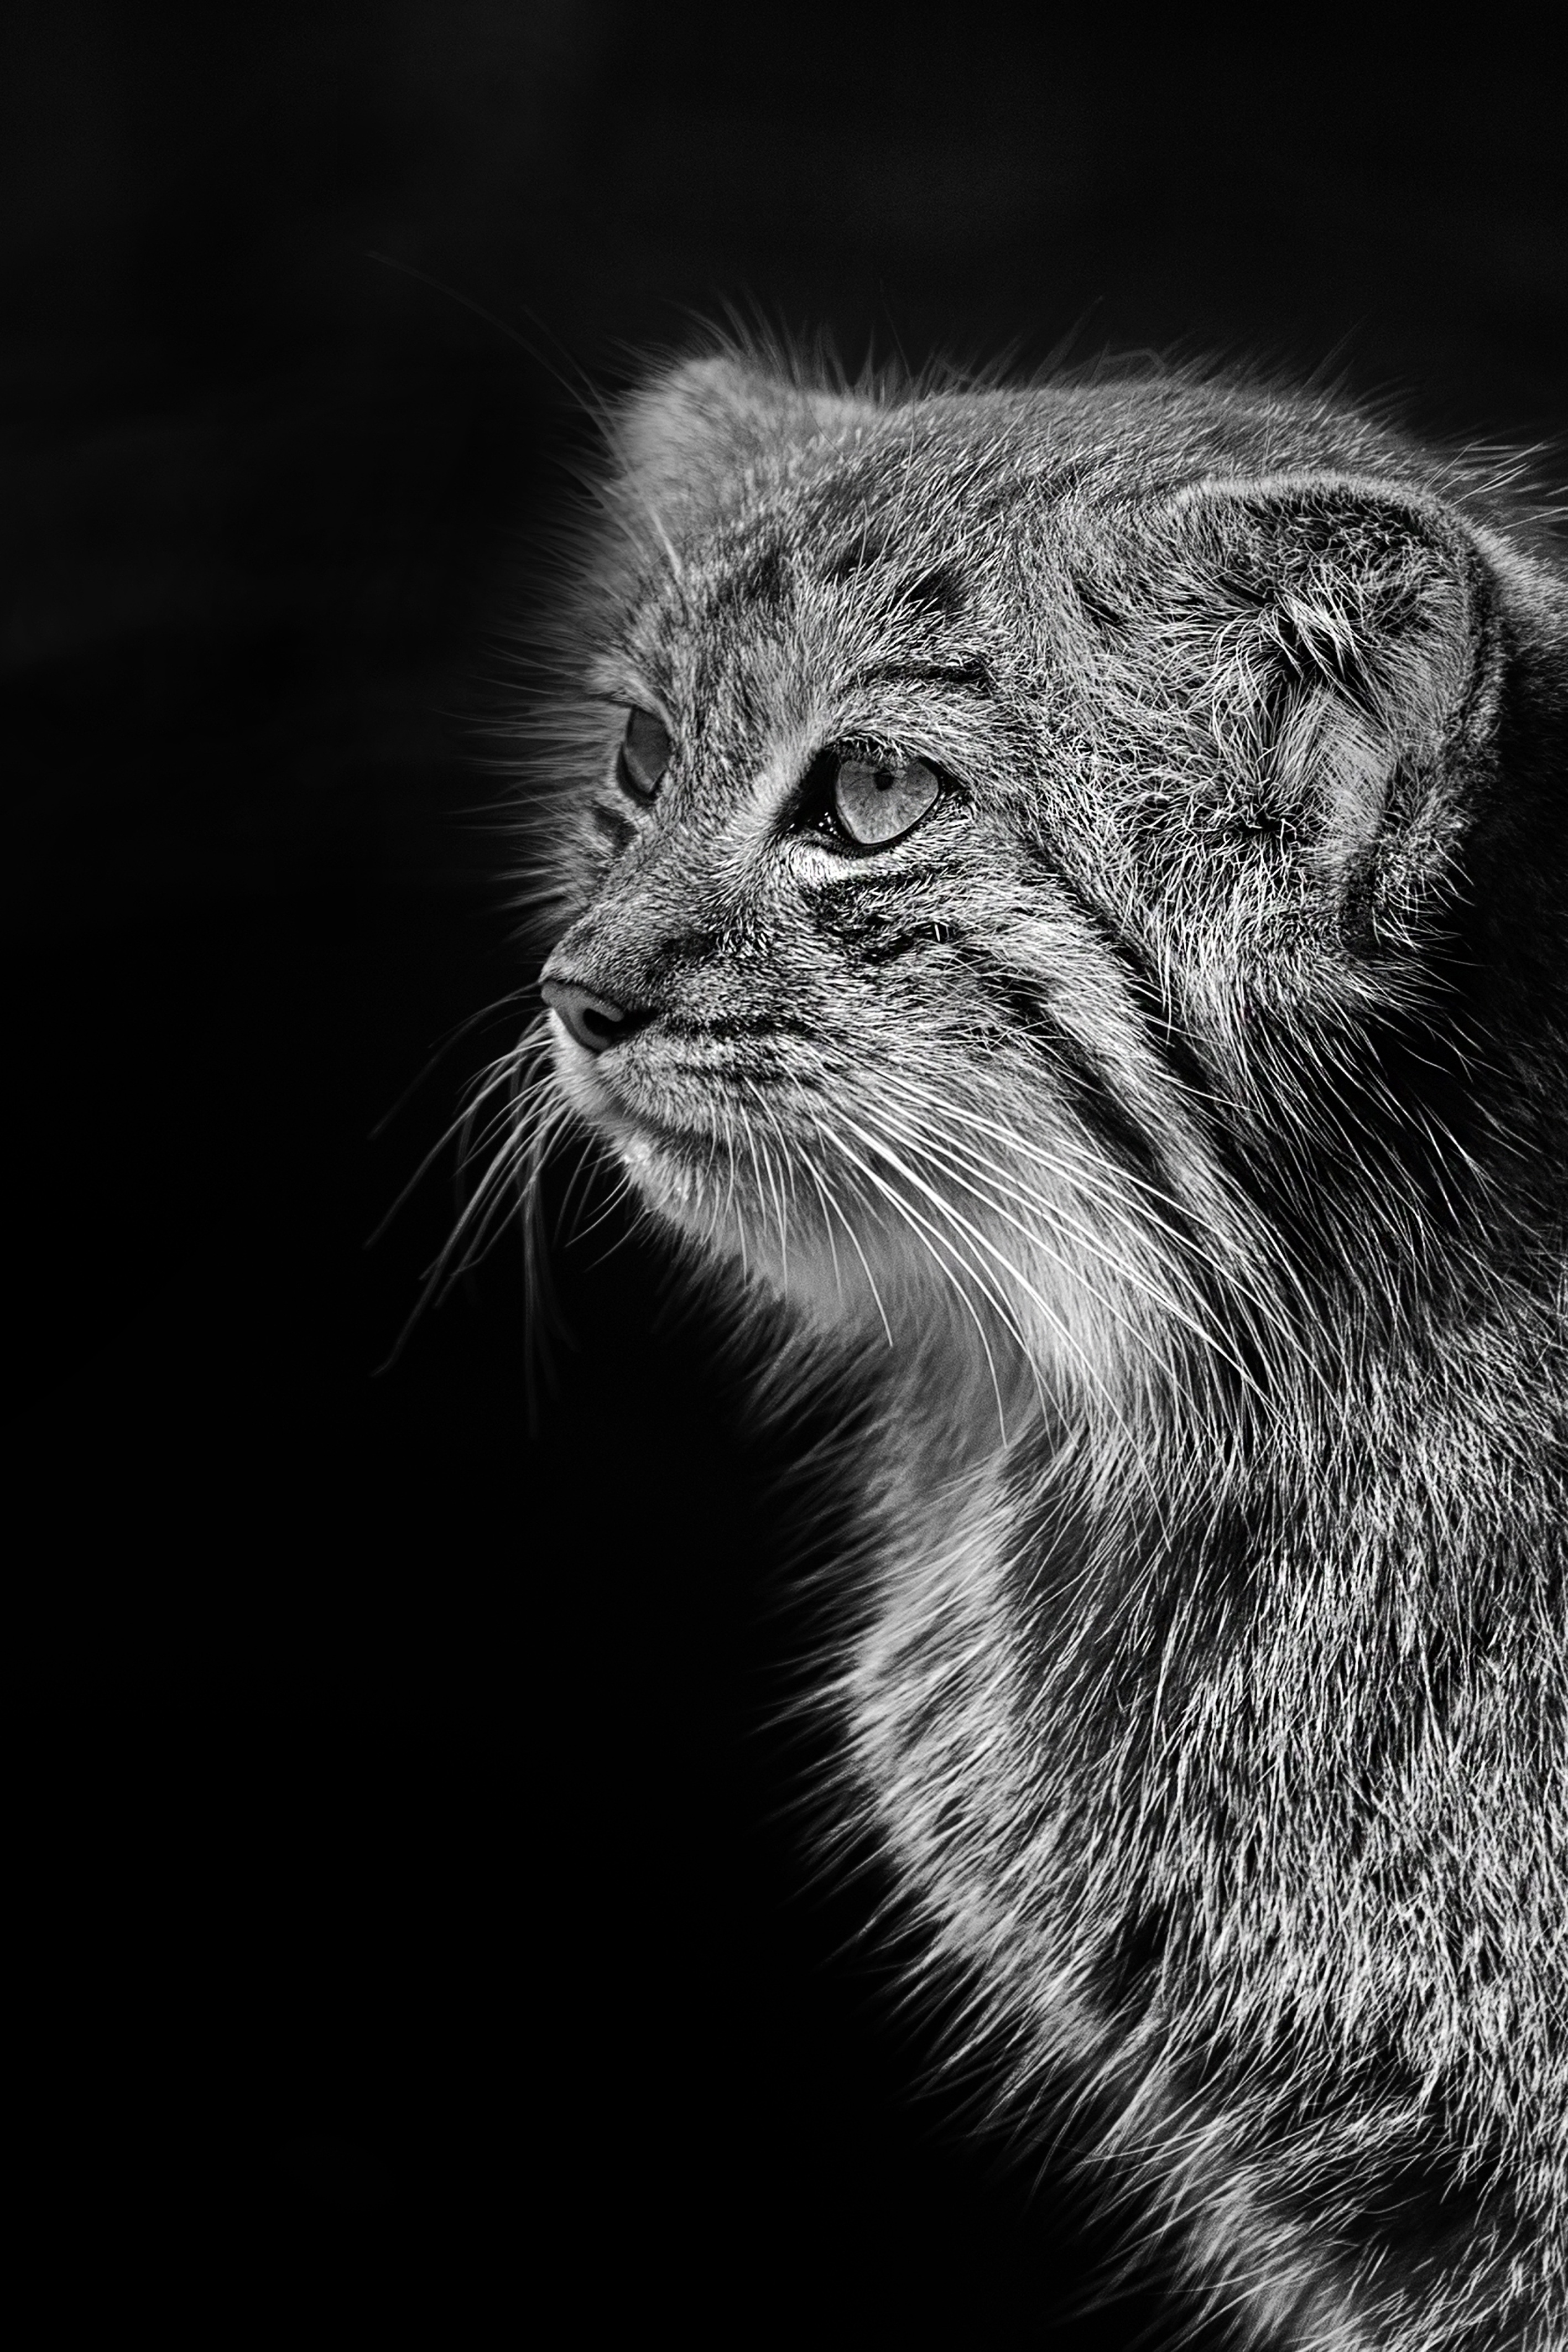
black and white, photography, animal, zoo, portrait, cat, feline, mammal, darkness, black, monochrome, close up, nose, whiskers, snout, vertebrate, wildcat, monochrome photography, pallas cat, small to medium sized cats, cat like mammal, carnivoran